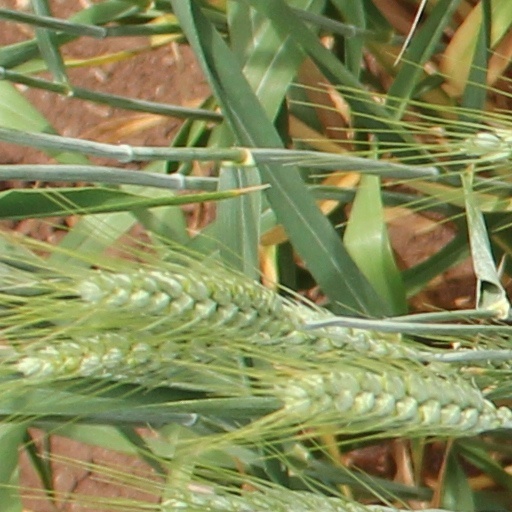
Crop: wheat